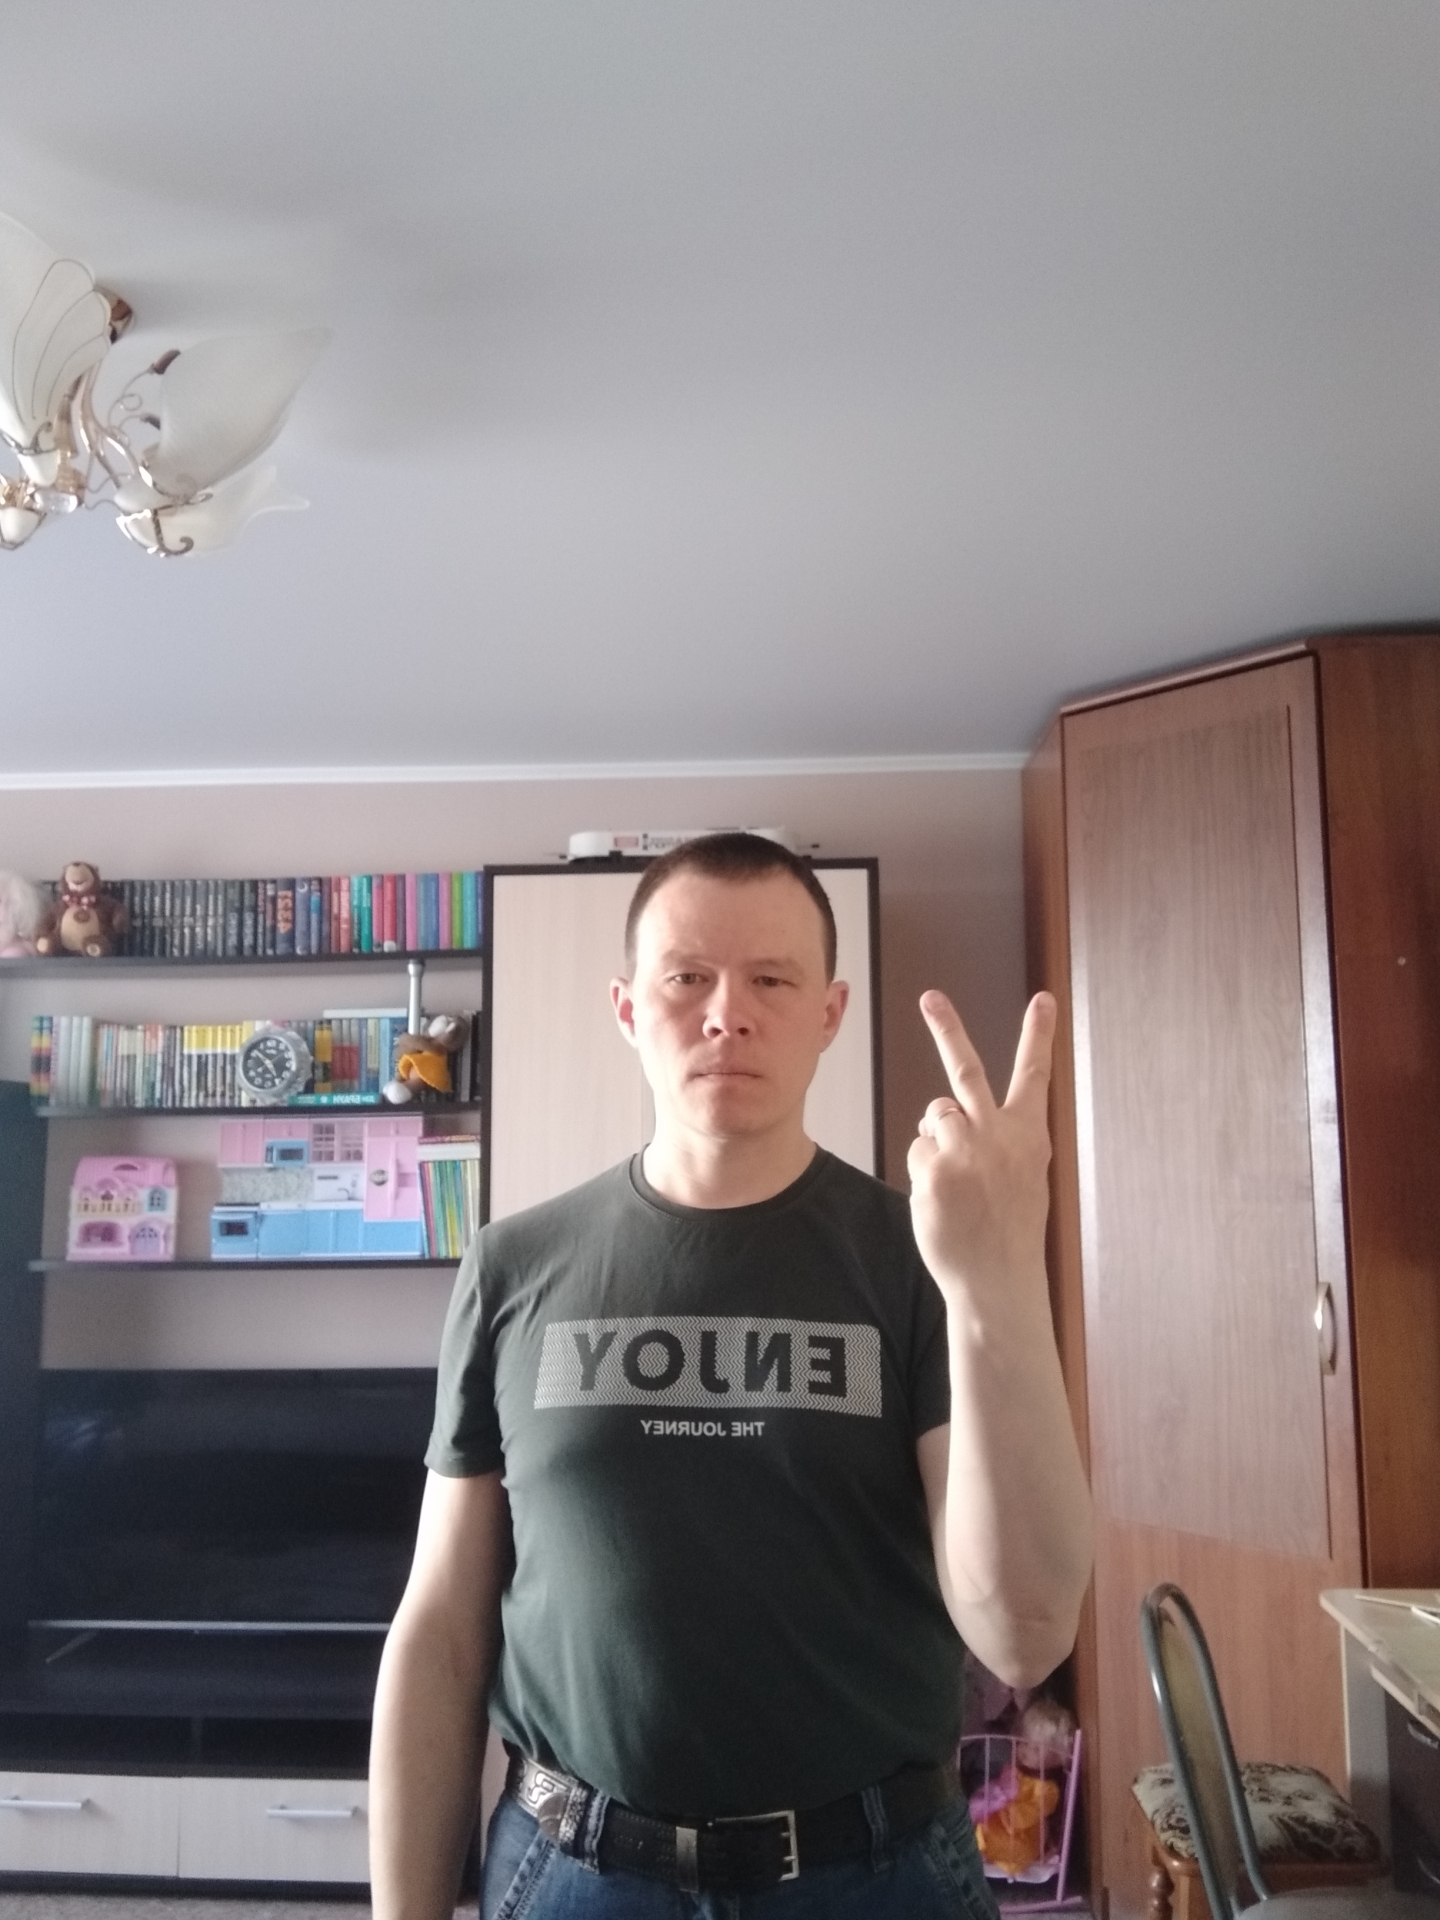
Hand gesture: peace_inverted